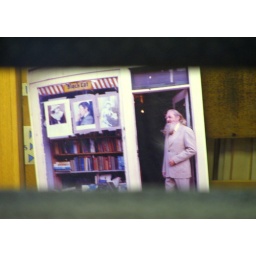
Gerard O'Brien, standing at the door of his Argyle Street, Halifax bookshop. Original photo by Rhonda Knubley.